Brocken

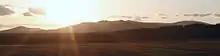
The Wurmberg, Hohnekamm and Brocken (from left) from the Büchenberg near Elbingerode

The widespread use of the name "Brocken" did not occur until towards the end of the Middle Ages. Hitherto the region had just been described as the Harz. This was primarily because, until then, the focus had been mining. The first record of a placename that resembles the present name of the mountain goes back, however, to the year 1176 when it is referred to as "broke" in the Saxon World Chronicle ("Sächsische Weltchronik"). Another early written reference to the mountain, this time as the "Brackenberg", appears in 1490 in a letter from Count Henry of Stolberg. Other early documented names of the Brocken were, in 1401, the "Brockenberg", in 1424 the "Brocberg", in 1495 "mons ruptus" (Latin), in 1511 the "Brogken" and "Brockin", in 1531 the "Brogken", in 1540 the "Brokenberg" and, in 1589, the "Brackenberg".